Wind power in New Jersey

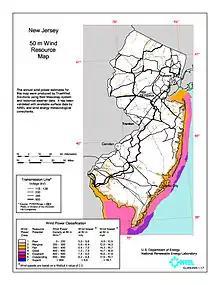
Wind farms will be built off the Jersey Shore.

A 2004 study commissioned by NJ BPU concluded that there is significant wind potential along the coast.